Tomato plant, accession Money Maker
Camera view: vertical (180 deg); turntable rotation: 150 degrees
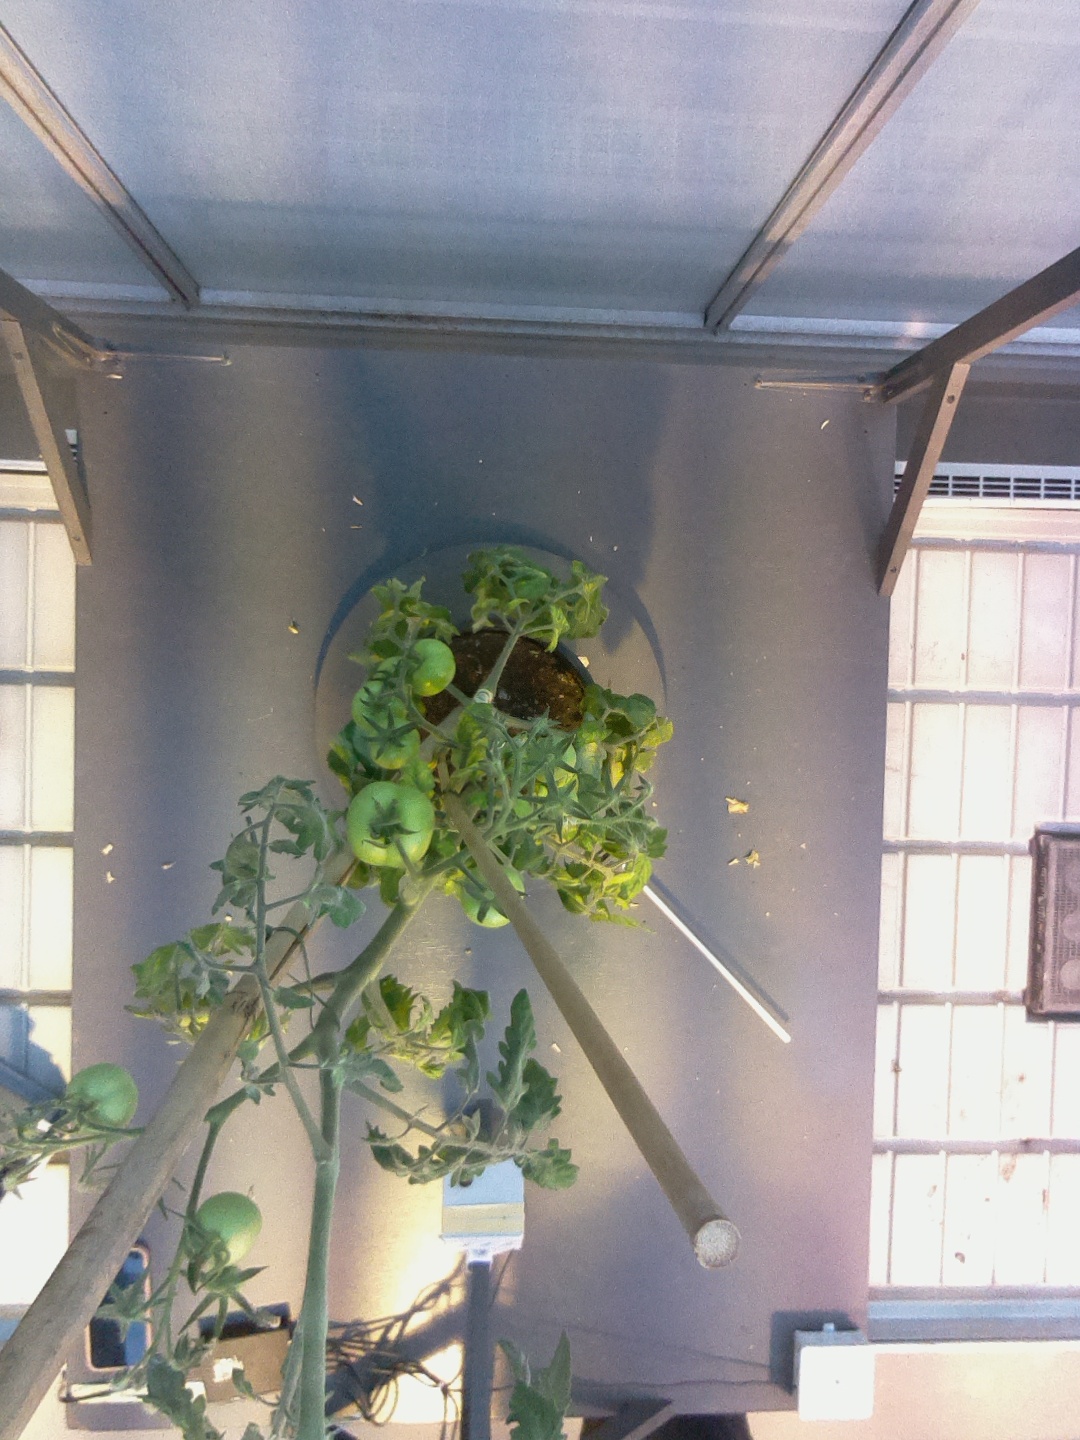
BBCH growth stage 74: 40%-50% of final fruit size